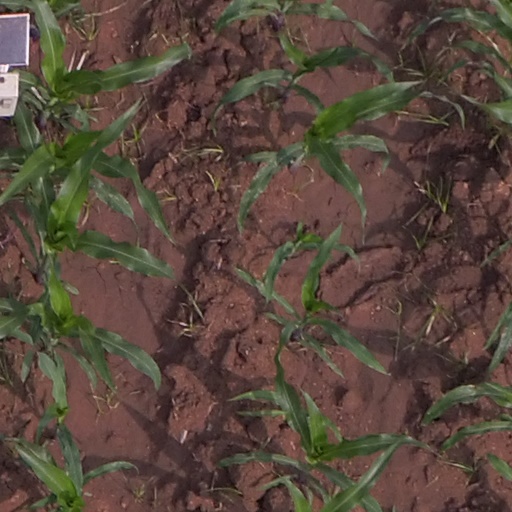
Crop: maize; corn